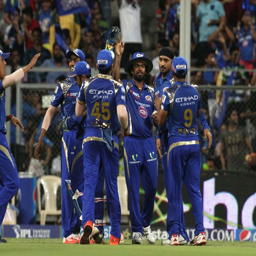
cricket team held their nerve till the end .